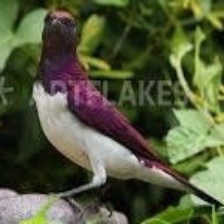
Species: VIOLET BACKED STARLING
Scientific name: CINNYRICINCLUS LEUCOGASTER